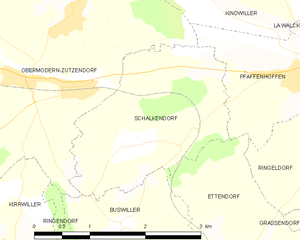
Carte des communes françaises